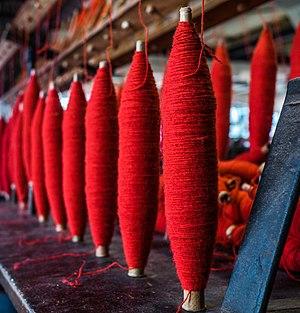
La laine est un matériau d'origine animale qui est constitué de fibres kératiniques, principalement d'ovins et utilisé dans la production textile, notamment pour ses capacités d'isolant thermique.